Ernst Gaupp

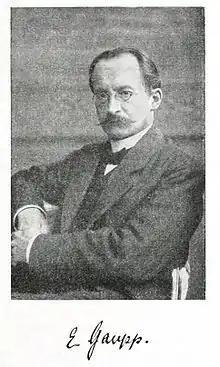
Ernst Gaupp (1865-1916)

Ernst Wilhelm Theodor Gaupp (13 July 1865 – 23 November 1916) was a German anatomist from Beuthen in Upper Silesia (today Bytom, Poland).